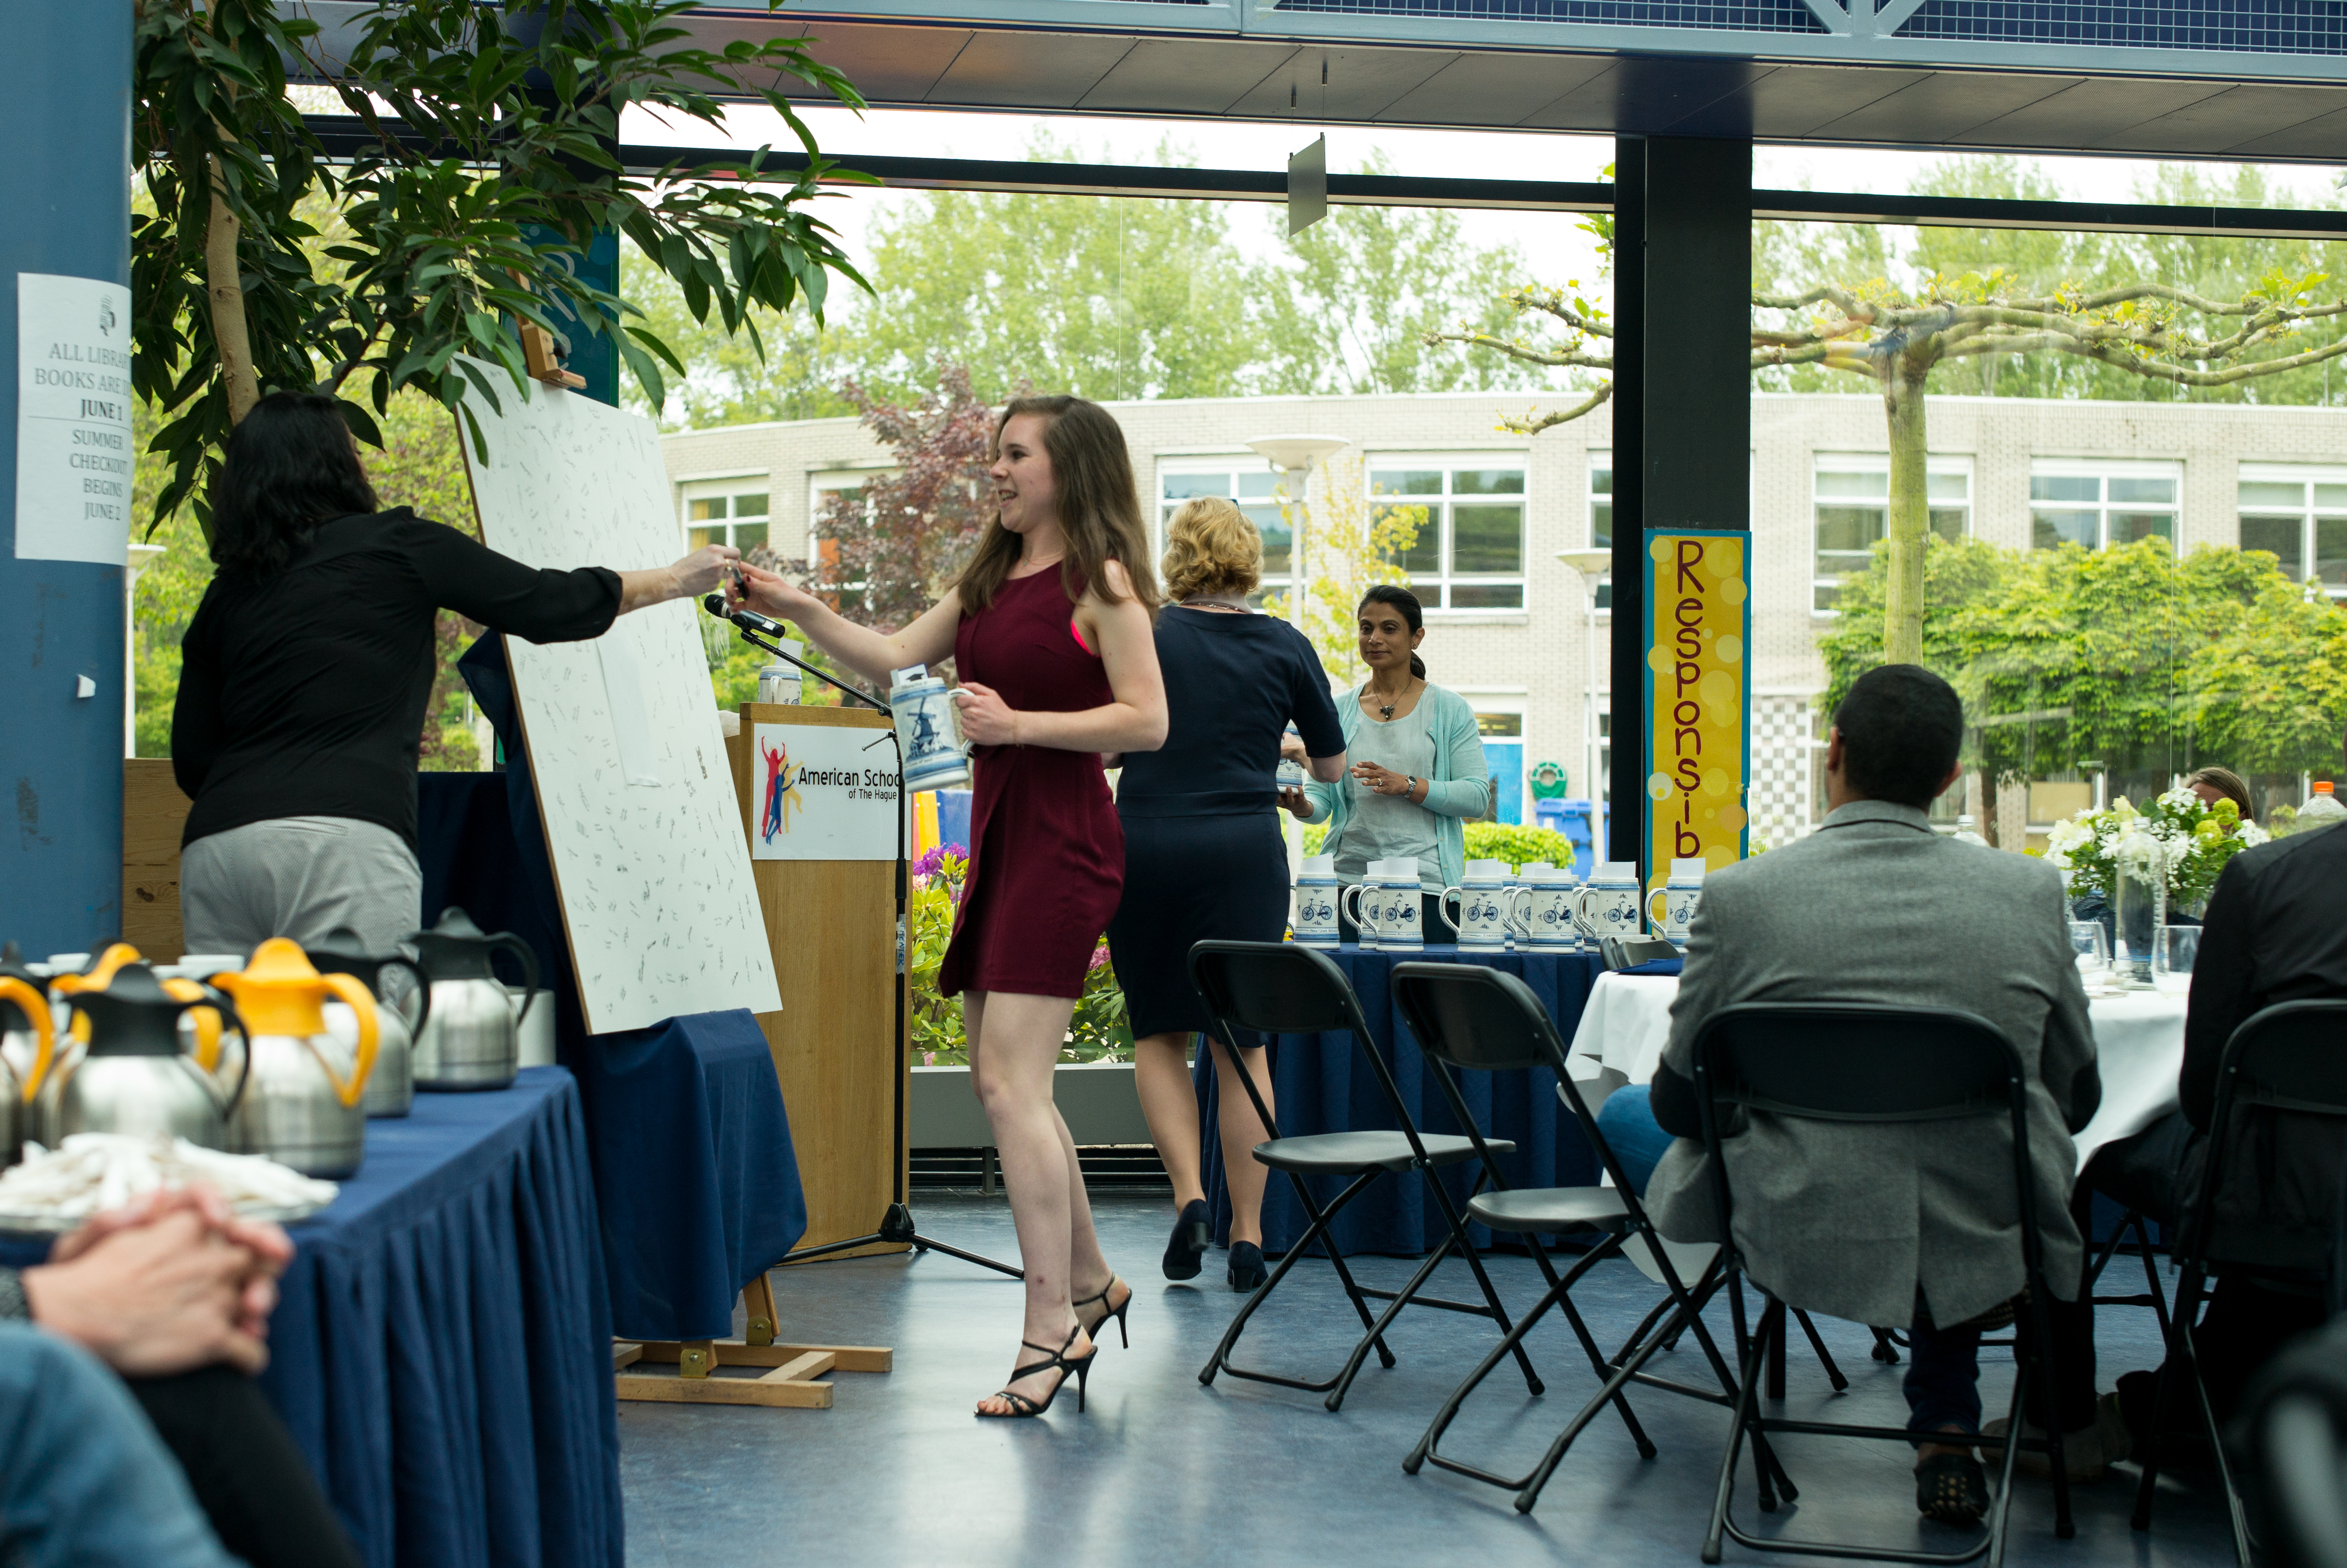
europe, meal, high, ash, lunch, holland, hague, netherlands, international, m, american, students, cap, 50, school, senior, leica, 240, summilux, wassenaar, graduation, gown